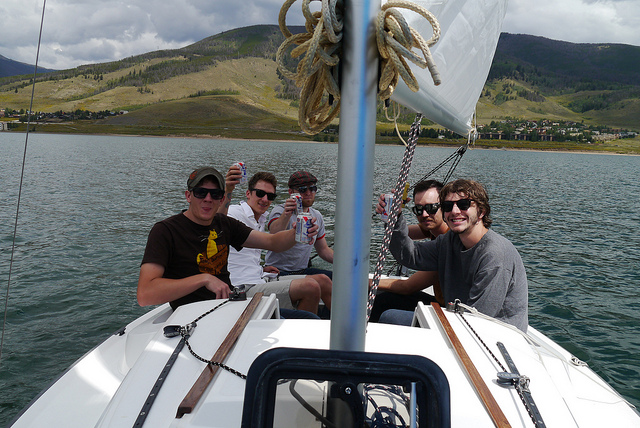
5 mean sitting on the end of a sailing boat on a lake.

Five men on a boat making a toast.

Men sitting on a boat hanging out together.

A group of men posing with drinks on a boat in the water.